Jan Davidsen

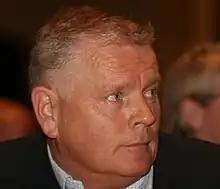
Jan Davidsen, 2009.

He is a firefighter by vocation and worked as such in Bergen. He was elected to the leadership in the Norwegian Union of Municipal Employees in 1985, became deputy leader in 1990 and leader in 1994. When this union merged to form the Norwegian Union of Municipal and General Employees in 2003, Davidsen served as leader until 2013. He was also a central board member of the Labour Party and secretariat member of the Norwegian Confederation of Trade Unions.